144th Fighter Wing

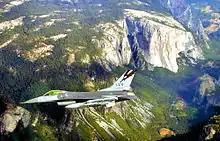
194th Fighter Squadron General Dynamics F-16C Block 25E Fighting Falcon, AF Ser. No. 84-1376, flying over the Sierra Nevada with four AIM-120 missiles on an Operation Noble Eagle mission in 2002

During this time the 194th Fighter Squadron also had an alert detachment at George AFB in Victorville, California. George AFB was closed in 1992 due to BRAC action as part of the overall downsizing of the US military after the Cold War and the alert detachment moved to March Air Force Base, since renamed as March Air Reserve Base due to a later BRAC action. In 1995, the squadron transitioned to the more capable F-16C Fighting Falcon Block 25 aircraft.